Securities market

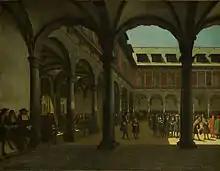
Courtyard of the Amsterdam Stock Exchange ( in Dutch), the foremost centre of global securities markets in the 17th century.

Security market is a component of the wider financial market where securities can be bought and sold between subjects of the economy, on the basis of demand and supply. Security markets encompasses stock markets, bond markets and derivatives markets where prices can be determined and participants both professional and non professional can meet.